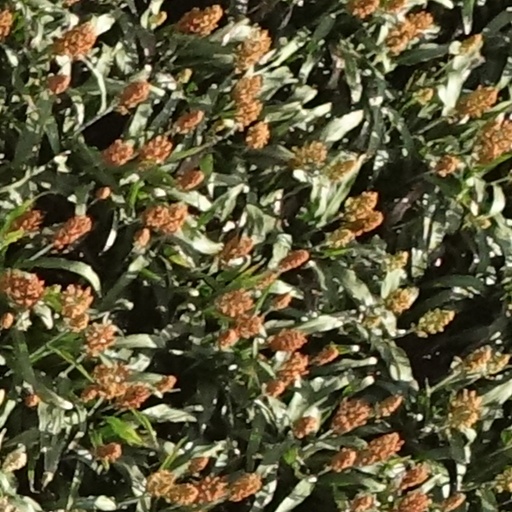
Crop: sorghum